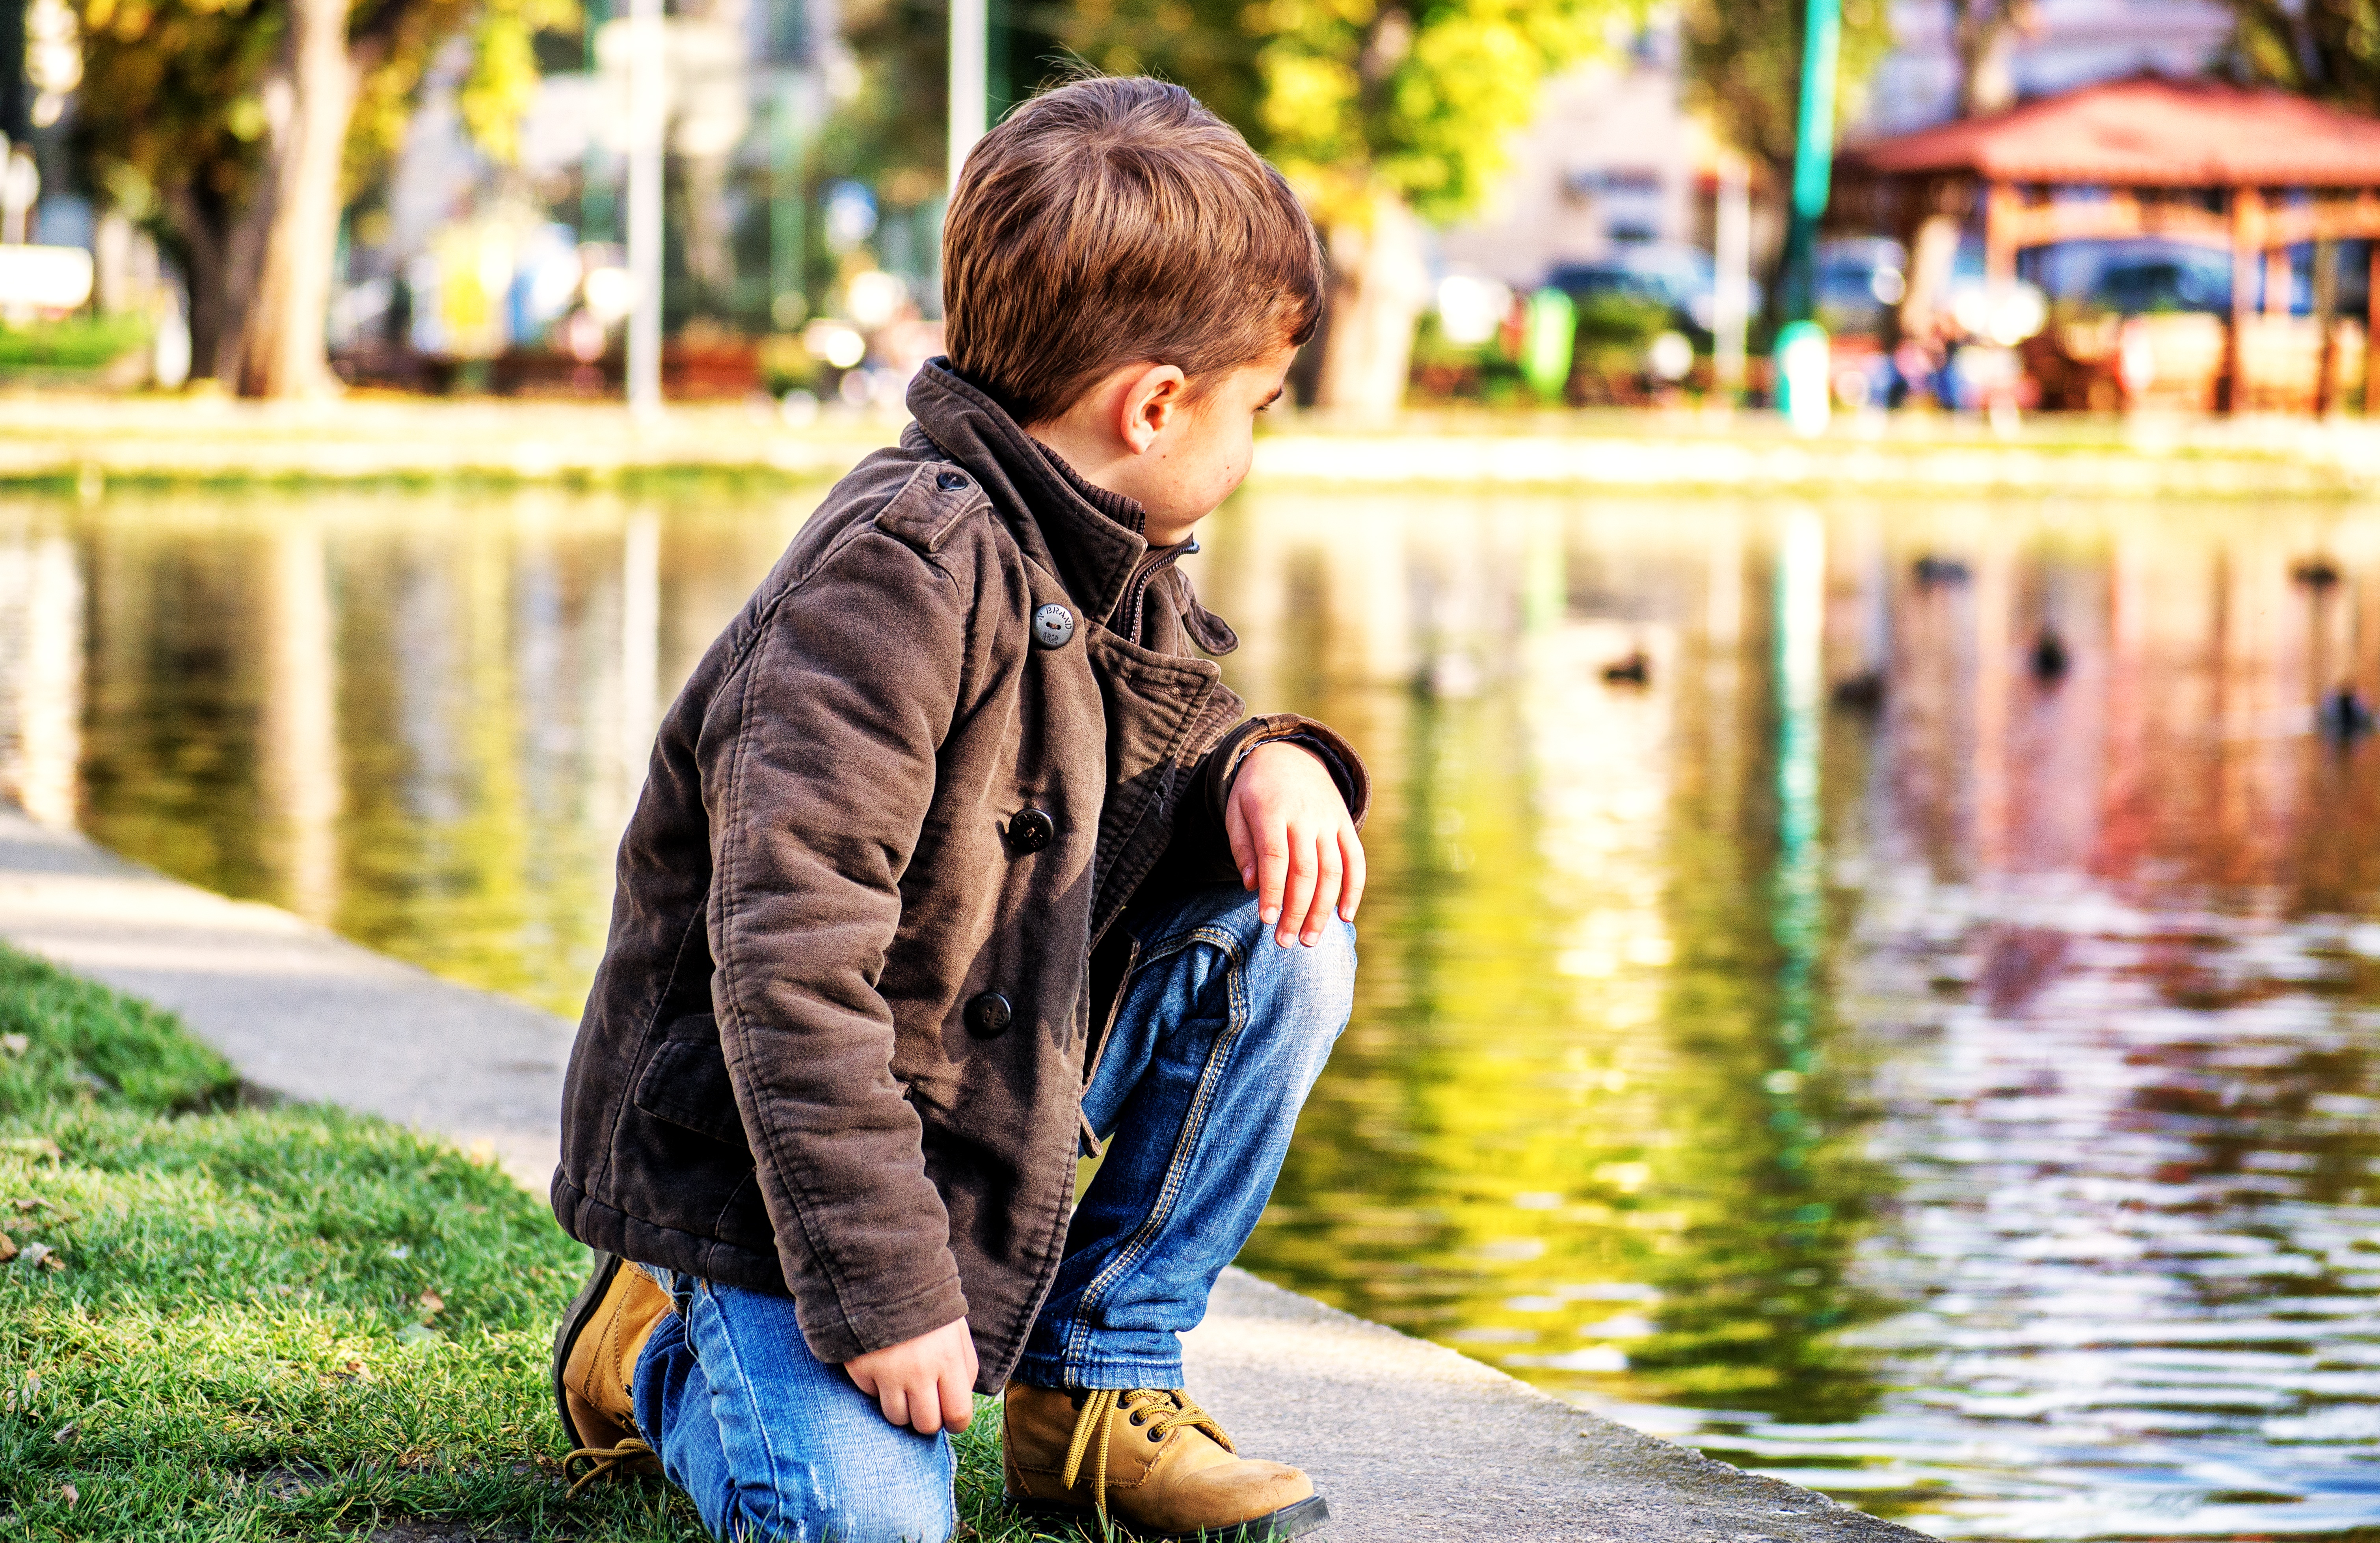
man, water, nature, person, people, fall, lake, male, autumn, park, child, playing, season, toddler, ducks, adorable, child looking away, boy looking away, human positions